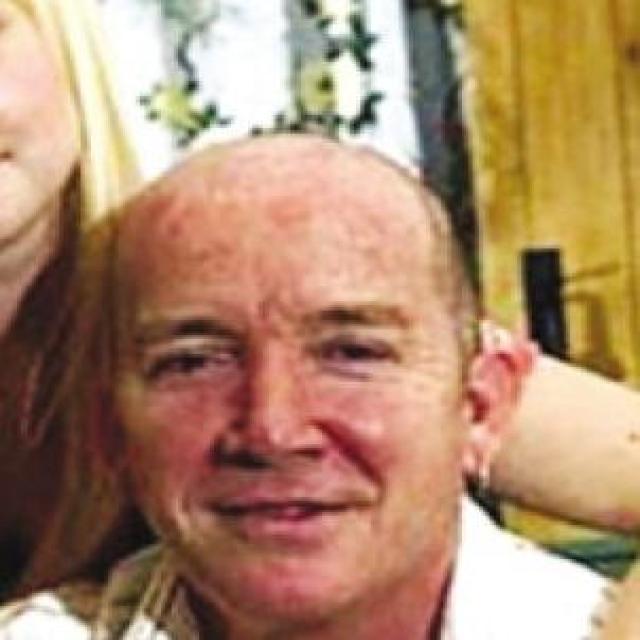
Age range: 45-64